Glycyrrhiza

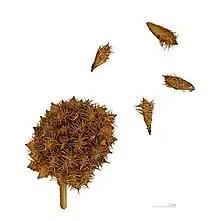
"Glycyrrhiza echinata" Fruits and Seeds - MHNT

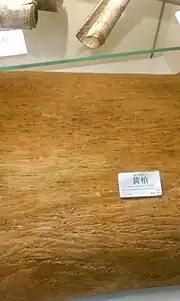
Plant as used in Chinese herbology (crude medicine)

Glycyrrhiza is a genus of about 20 accepted species in the legume family (Fabaceae), with a subcosmopolitan distribution in Asia, Australia, Europe, and the Americas.